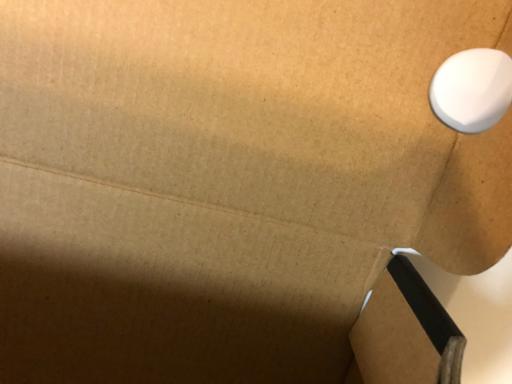
Waste category: cardboard